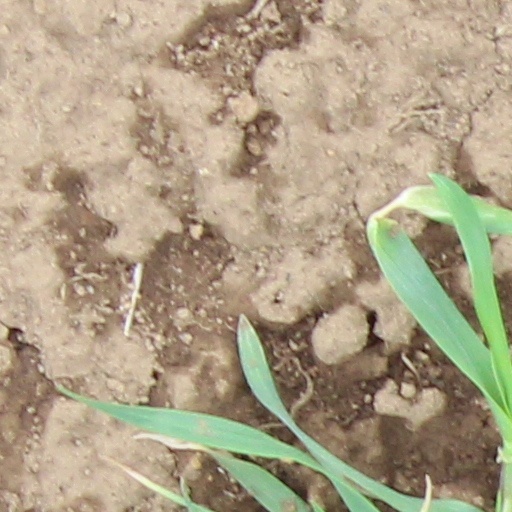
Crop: wheat